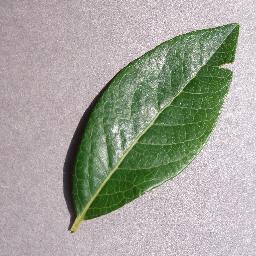
Label: Blueberry___healthy